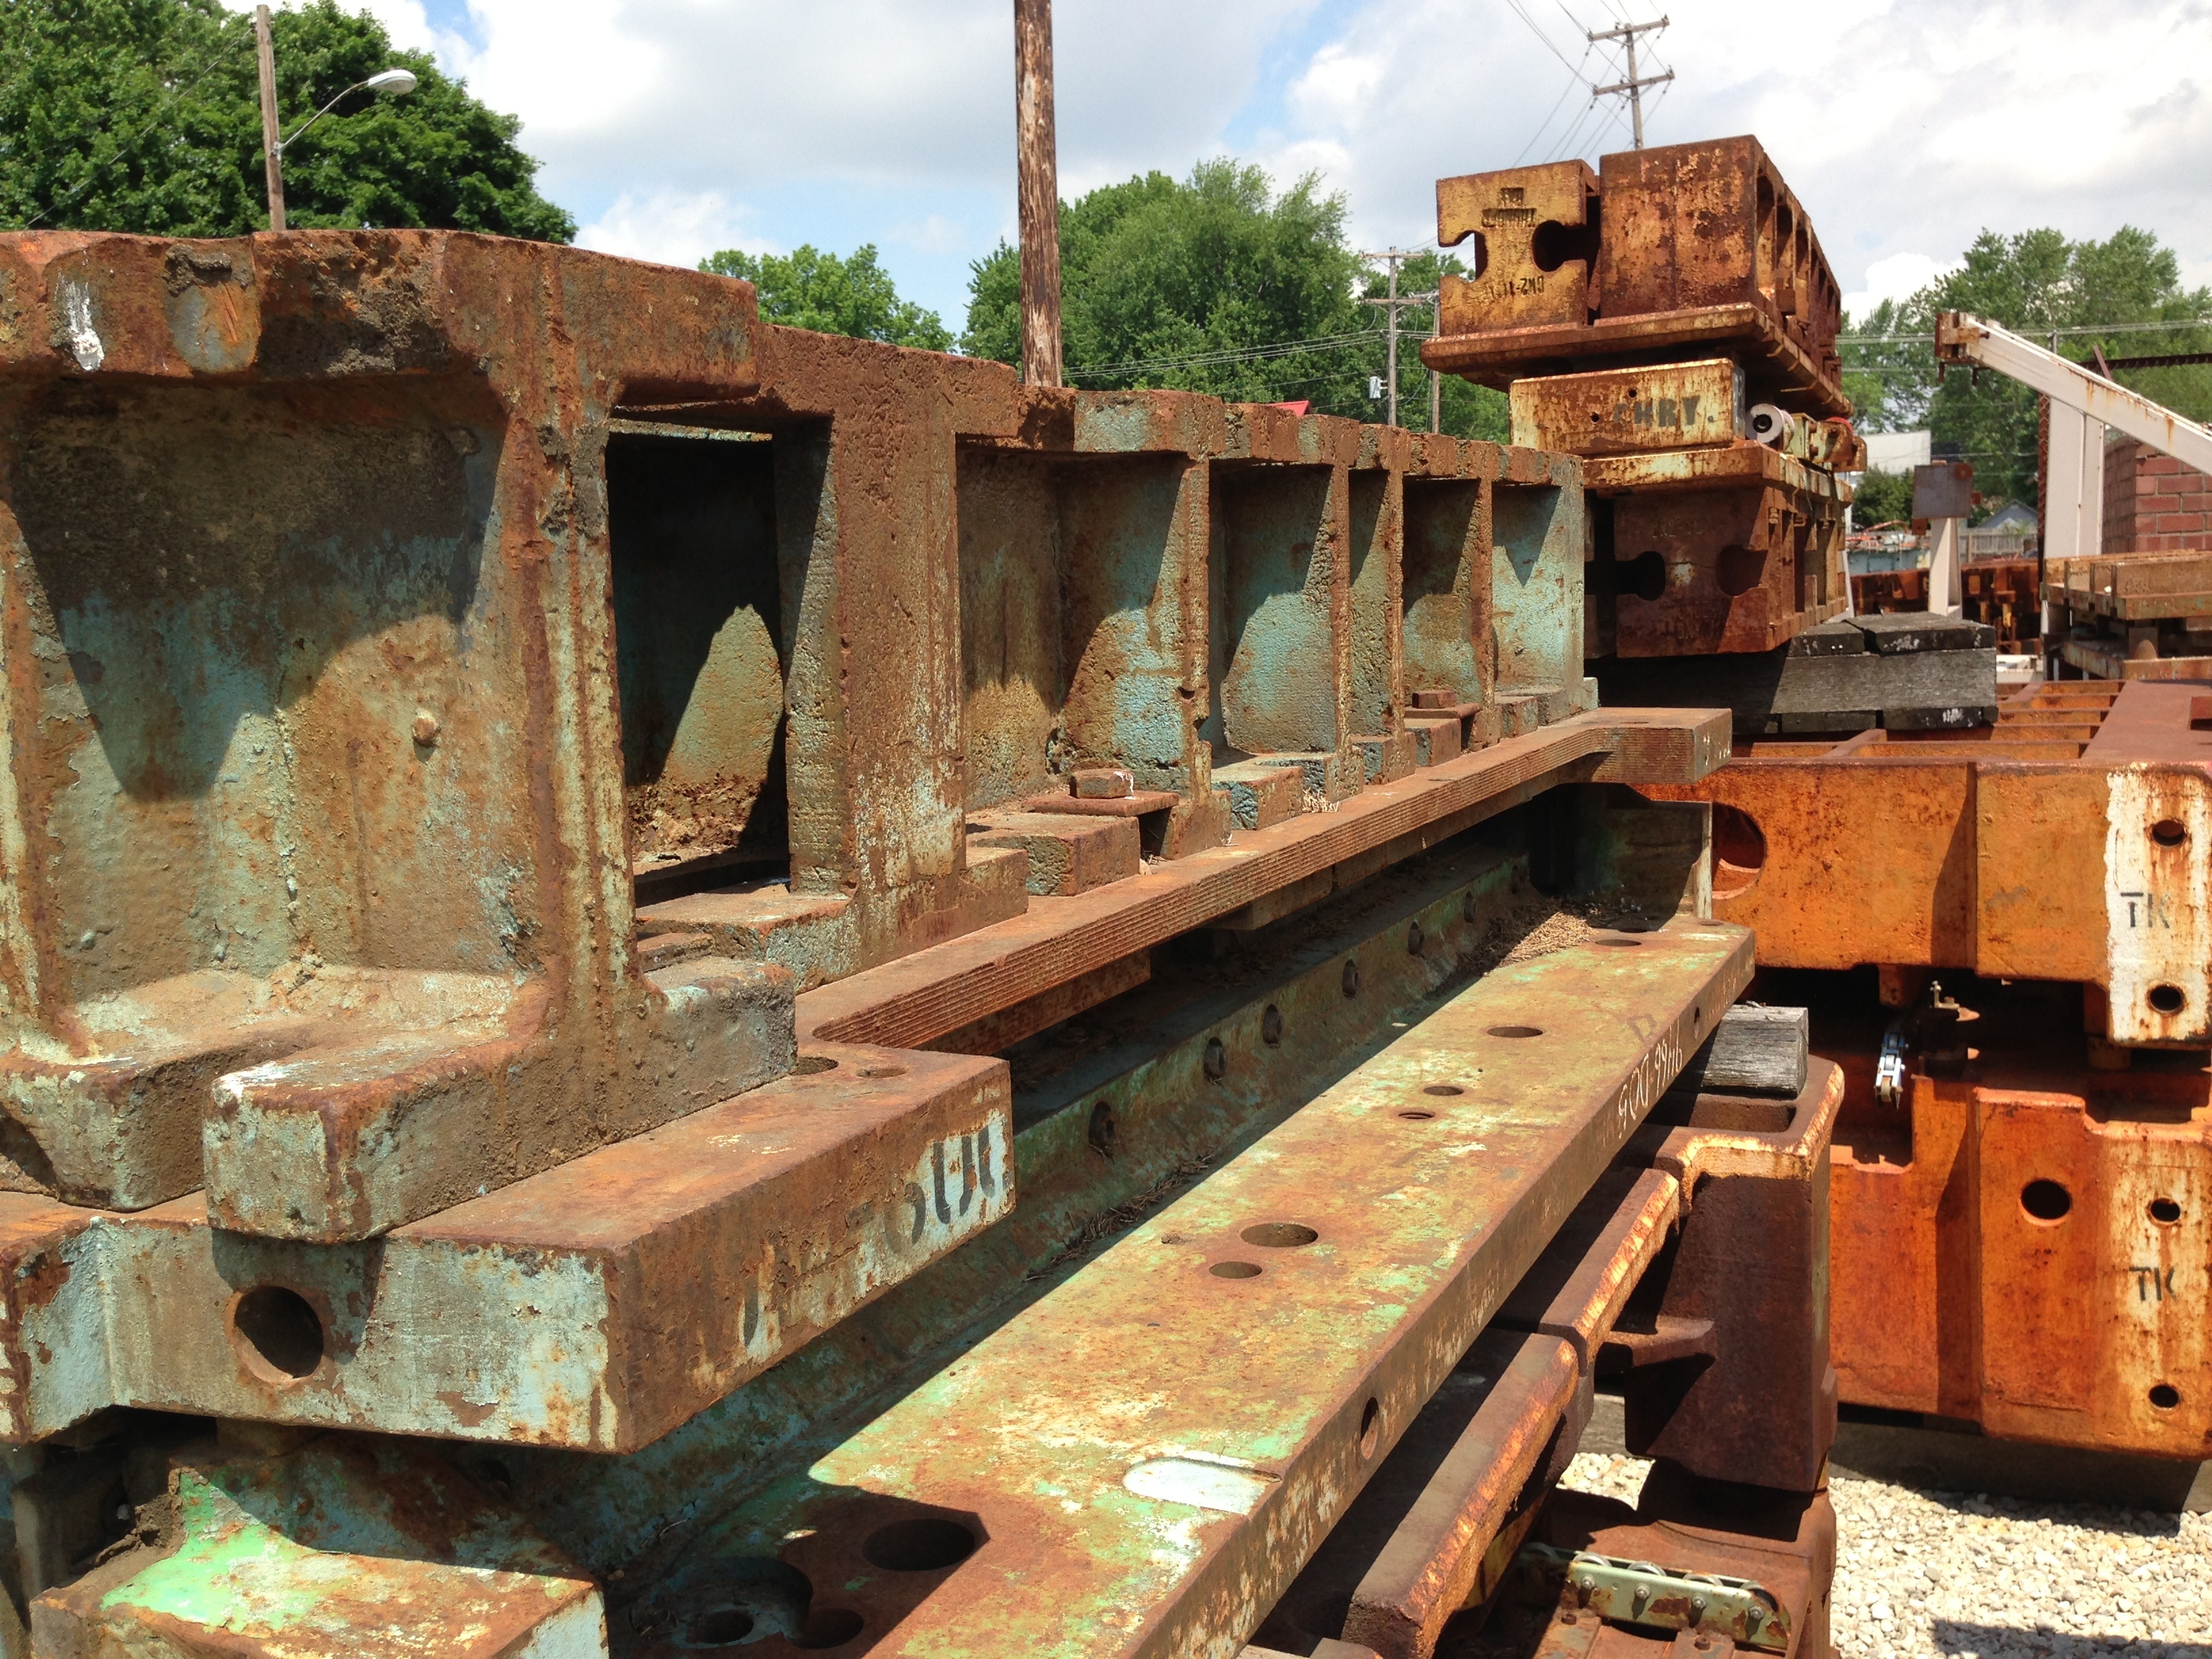
wood, vehicle, lumber, raildog, ancient history